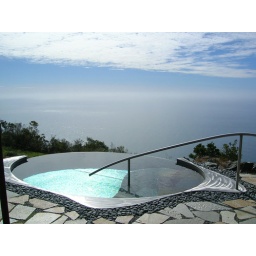
Hot tub on hill over ocean